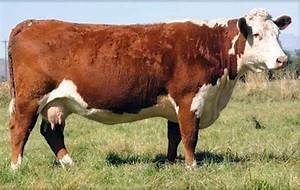
cow